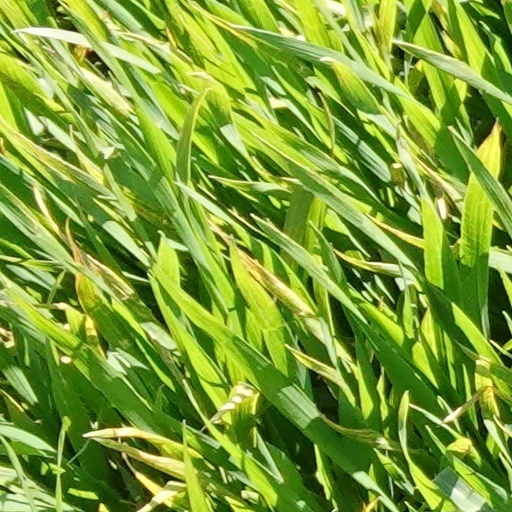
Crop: wheat